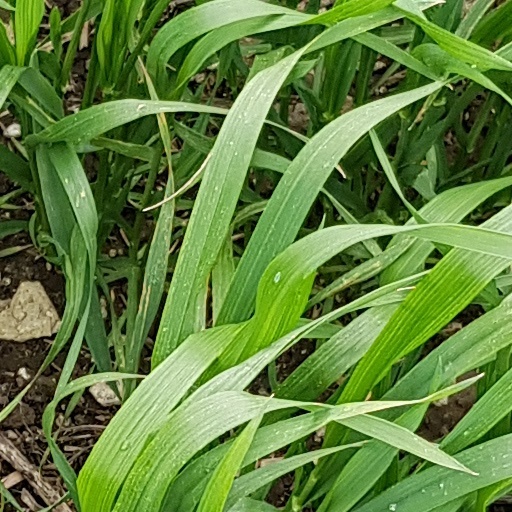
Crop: wheat